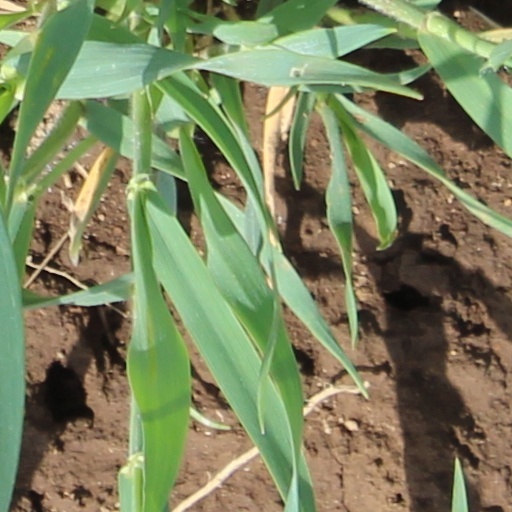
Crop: wheat